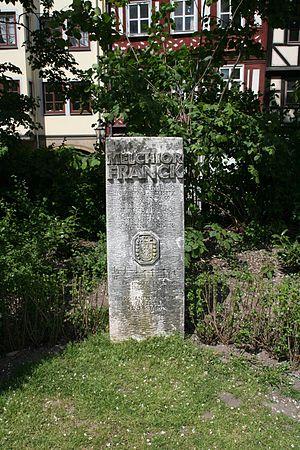
Melchior Franck est un compositeur allemand de la Renaissance tardive et du début de l'époque baroque, né à Zittau vers 1579 et mort à Cobourg le 1ᵉʳ juin 1639. Compositeur prolifique de musique d'église exclusivement protestante, plus spécialement de motets, il a apporté de nombreuses innovations stylistiques de l'école vénitienne.